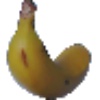
Label: Banana 1